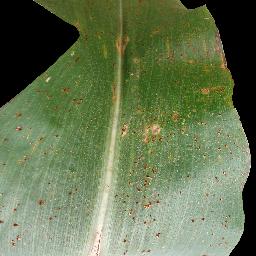
Label: Corn___Common_rust